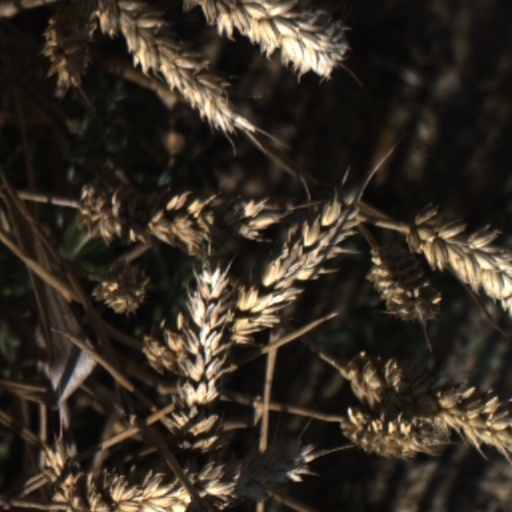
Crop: wheat